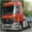
Label: truck